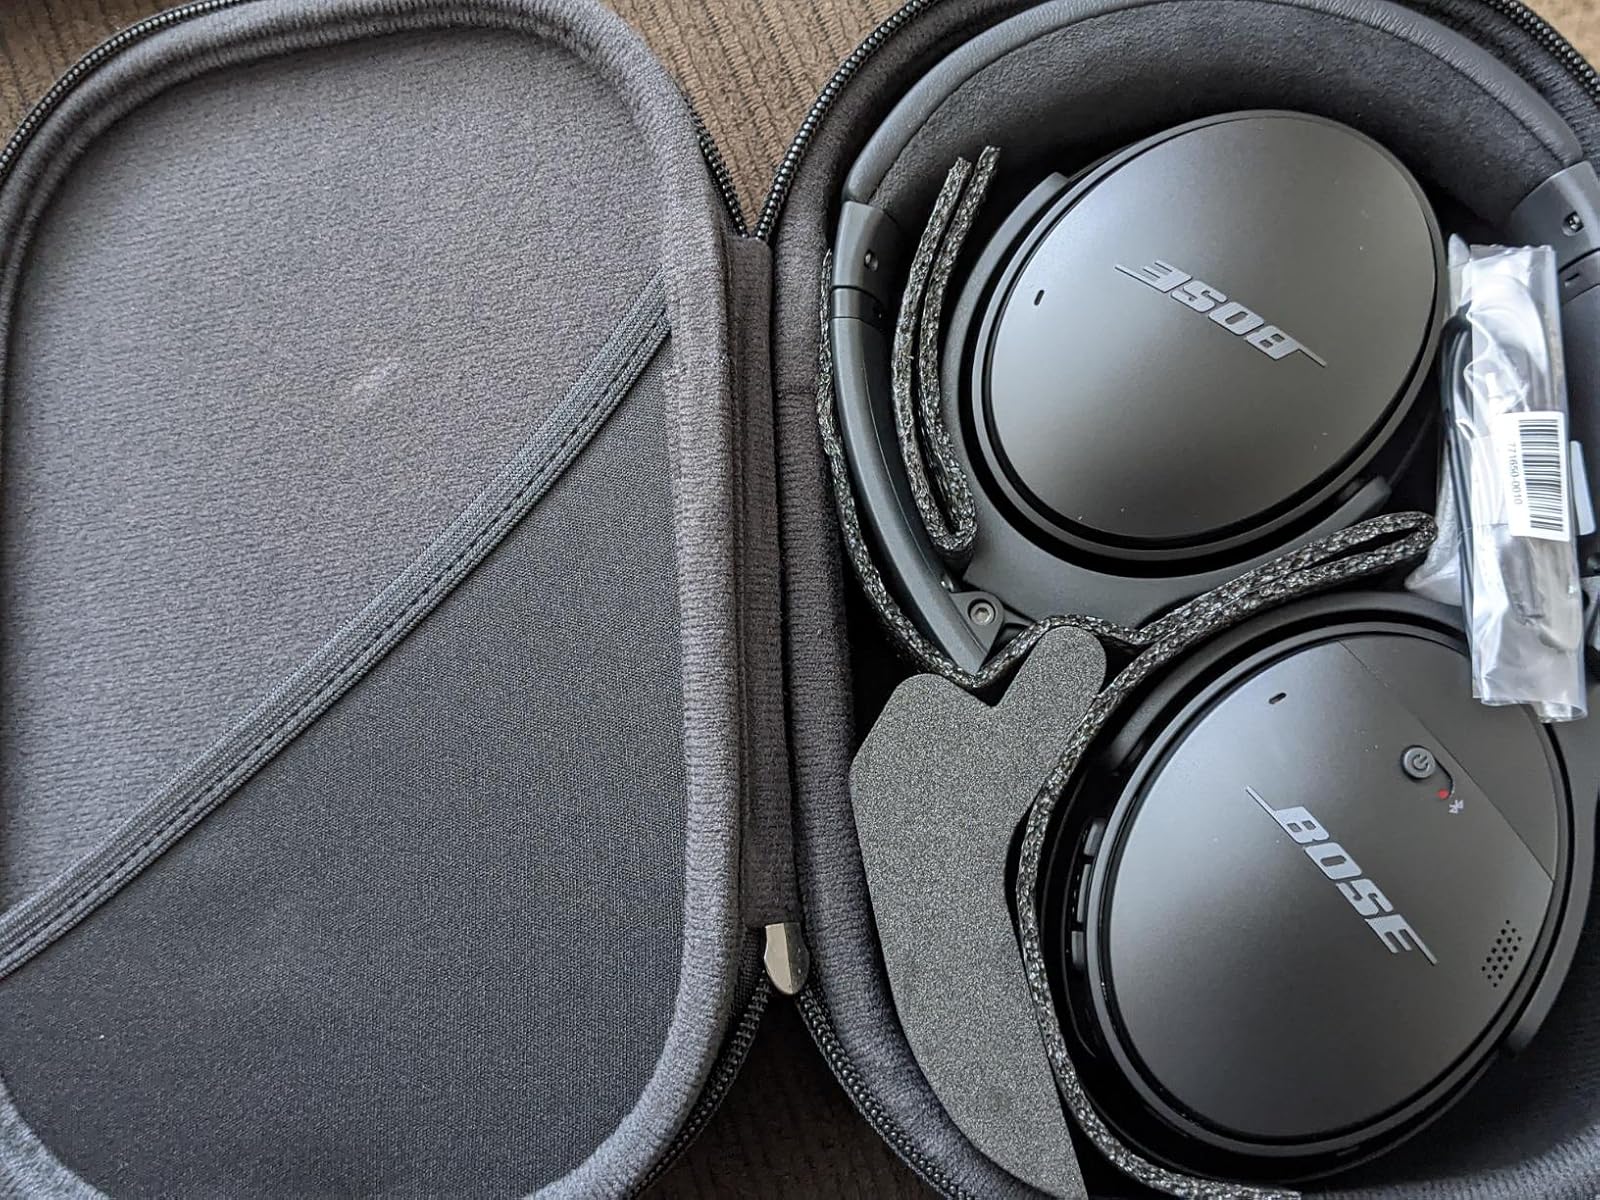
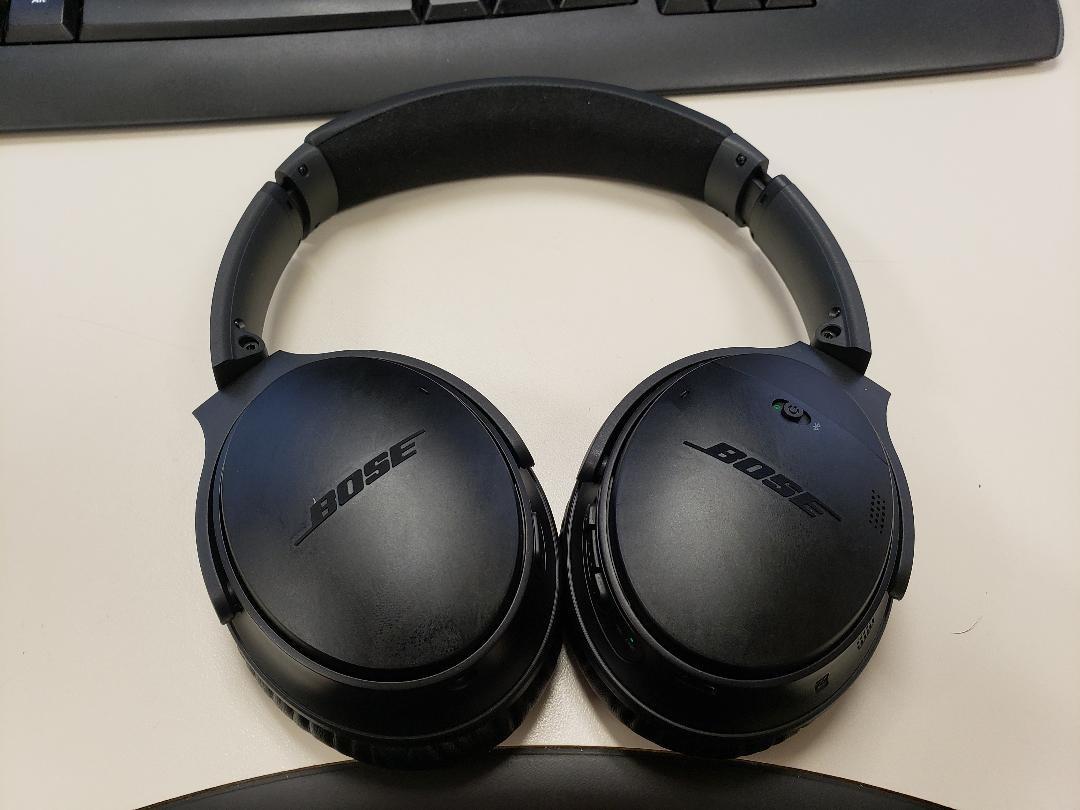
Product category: headphones
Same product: yes